Norma Nichols

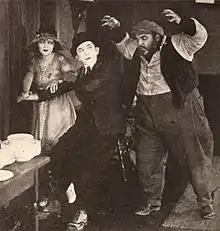
A still of Nichols performing with Larry Semon and Frank Alexander in "The Rent Collector" (1921)

Norma Nichols was born on January 7, 1894, in Santa Ana, California. She had major roles in films including "The Ne'er-Do-Well" (1916), "Ham and the Hermit's Daughter" (1916), and "The Tides of Barnegat" (1917). She died on November 27, 1989, in Los Angeles, California.